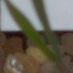
Label: black_grass